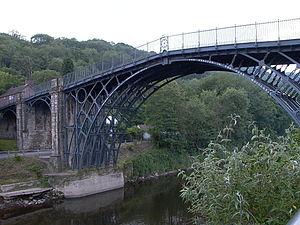
Le Iron Bridge (ou pont de fer) en Angleterre (1779).
Abraham Darby est le nom de quakers britanniques qui ont tenu un rôle clef dans la révolution industrielle en utilisant pour la première fois, dès le début du XVIIIᵉ siècle, du charbon pour produire du métal, grâce au premier haut fourneau au coke.
Une définition de l'histoire de la construction, qui la distingue de l'histoire de l'architecture, pourrait nous être donnée par Vitruve : elle s'attache à décrire les matériaux que fournit la nature et l'usage qu'on en fait. Il n'y est pas question de l'origine de l'architecture, mais bien de celle des bâtiments, ainsi que de la manière dont on est parvenu à donner à l'art de bâtir les développements et le degré de perfection où nous le voyons aujourd'hui. Le champ de l'histoire de la construction s'est constitué dans certains pays comme un domaine d'étude universitaire à part entière.
La construction métallique est un domaine de la construction, mais aussi de la mécanique ou du génie civil qui s'intéresse à la construction d'ouvrages en métal et plus particulièrement en acier.
Coalbrookdale est un village anglais au bord du fleuve Severn, dans la vallée d'Ironbridge, Shropshire, Angleterre, qui est le berceau de l'industrie minière et métallurgique de la première Révolution industrielle, sous l'impulsion de la famille quaker des Darby, trois générations de forgerons qui mirent au point la fabrication industrielle de la fonte au coke.